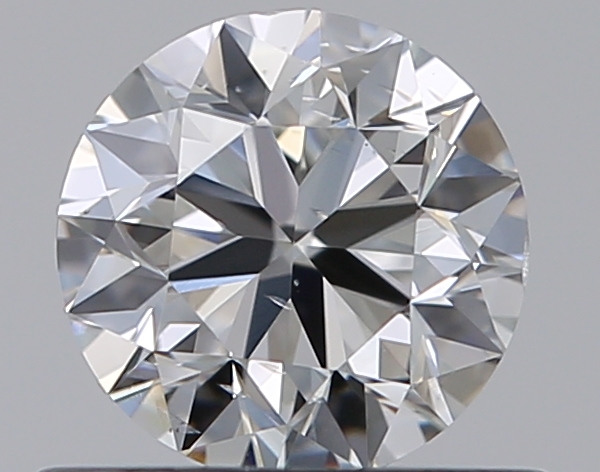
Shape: round
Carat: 0.5
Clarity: SI1
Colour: G
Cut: VG
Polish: VG
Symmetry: GD
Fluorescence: N
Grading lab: GIA
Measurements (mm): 4.94 x 4.97 x 3.18